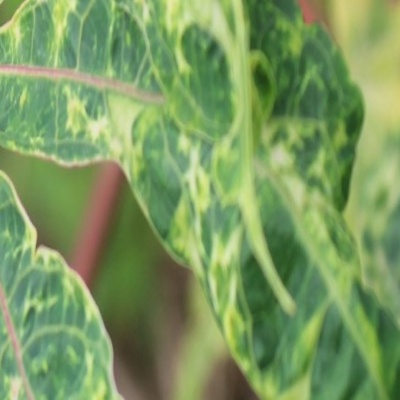
Crop: Cassava
Condition: mosaic